Brandon Mroz

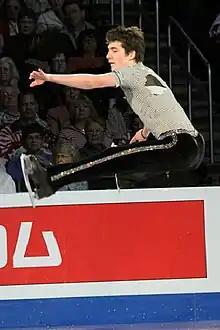
Mroz performs a split jump during his Jailhouse Rock exhibition at the 2009 World Championships

In the 2008–09 season, Mroz moved up to the senior level both nationally and internationally. He debuted on the Grand Prix circuit. At his first event, the 2008 Skate Canada International, he placed 6th in the short program and 7th in the free skate to place 7th overall. During his free skate, he was credited with a quad toe loop. Mroz went on to compete at the 2008 Trophée Eric Bompard, his second Grand Prix event. He placed 6th in the short program and 5th in the free skate to place 5th overall.